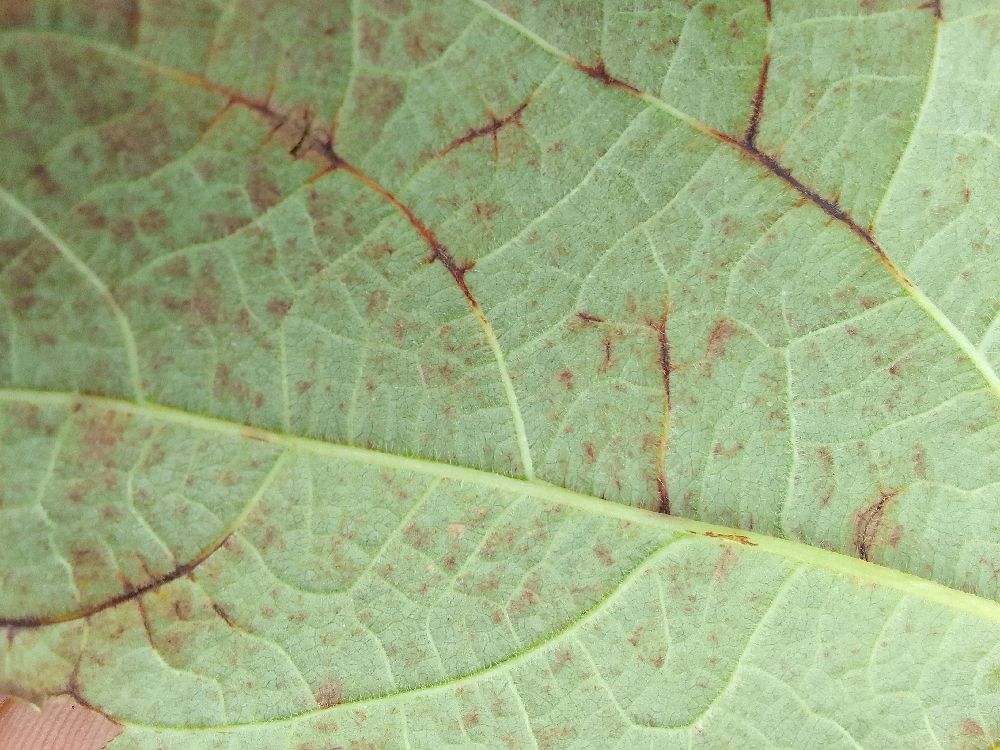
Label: anthracnose